Rediffusion House

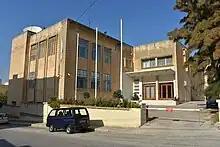
Television House, which is located close to Rediffusion House

The Maltese Broadcasting Authority (MBA), later transferred to the Public Broadcasting Services (PBS), was founded in 1961 to regulate both the Rediffusion and television, then being only the Rediffusion (Malta) Limited and The Malta Television Service Limited. When Television Malta was introduced in 1962, transmissions were made from Rediffusion House until a new building known as Television House was constructed nearby. Television House was completed on 6 February 1964.